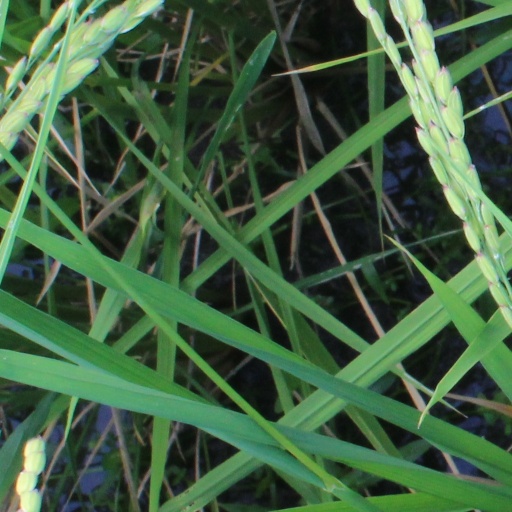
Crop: rice